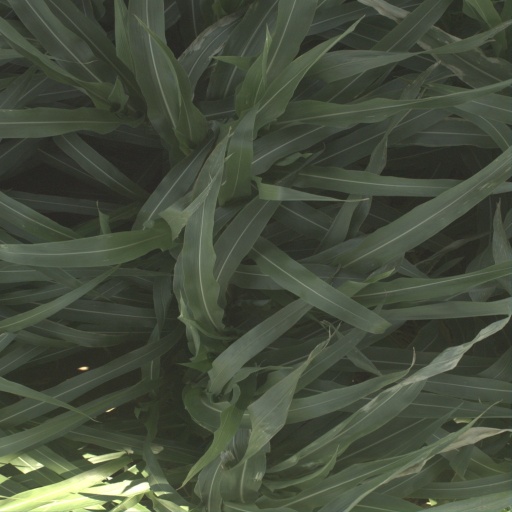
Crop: sorghum